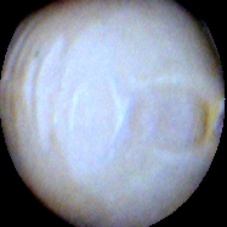
Label: Intact